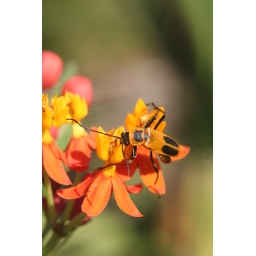
Soldier Beetle on Scarlet Milkweed-Summer flowers and plants in our southern Illinois garden.